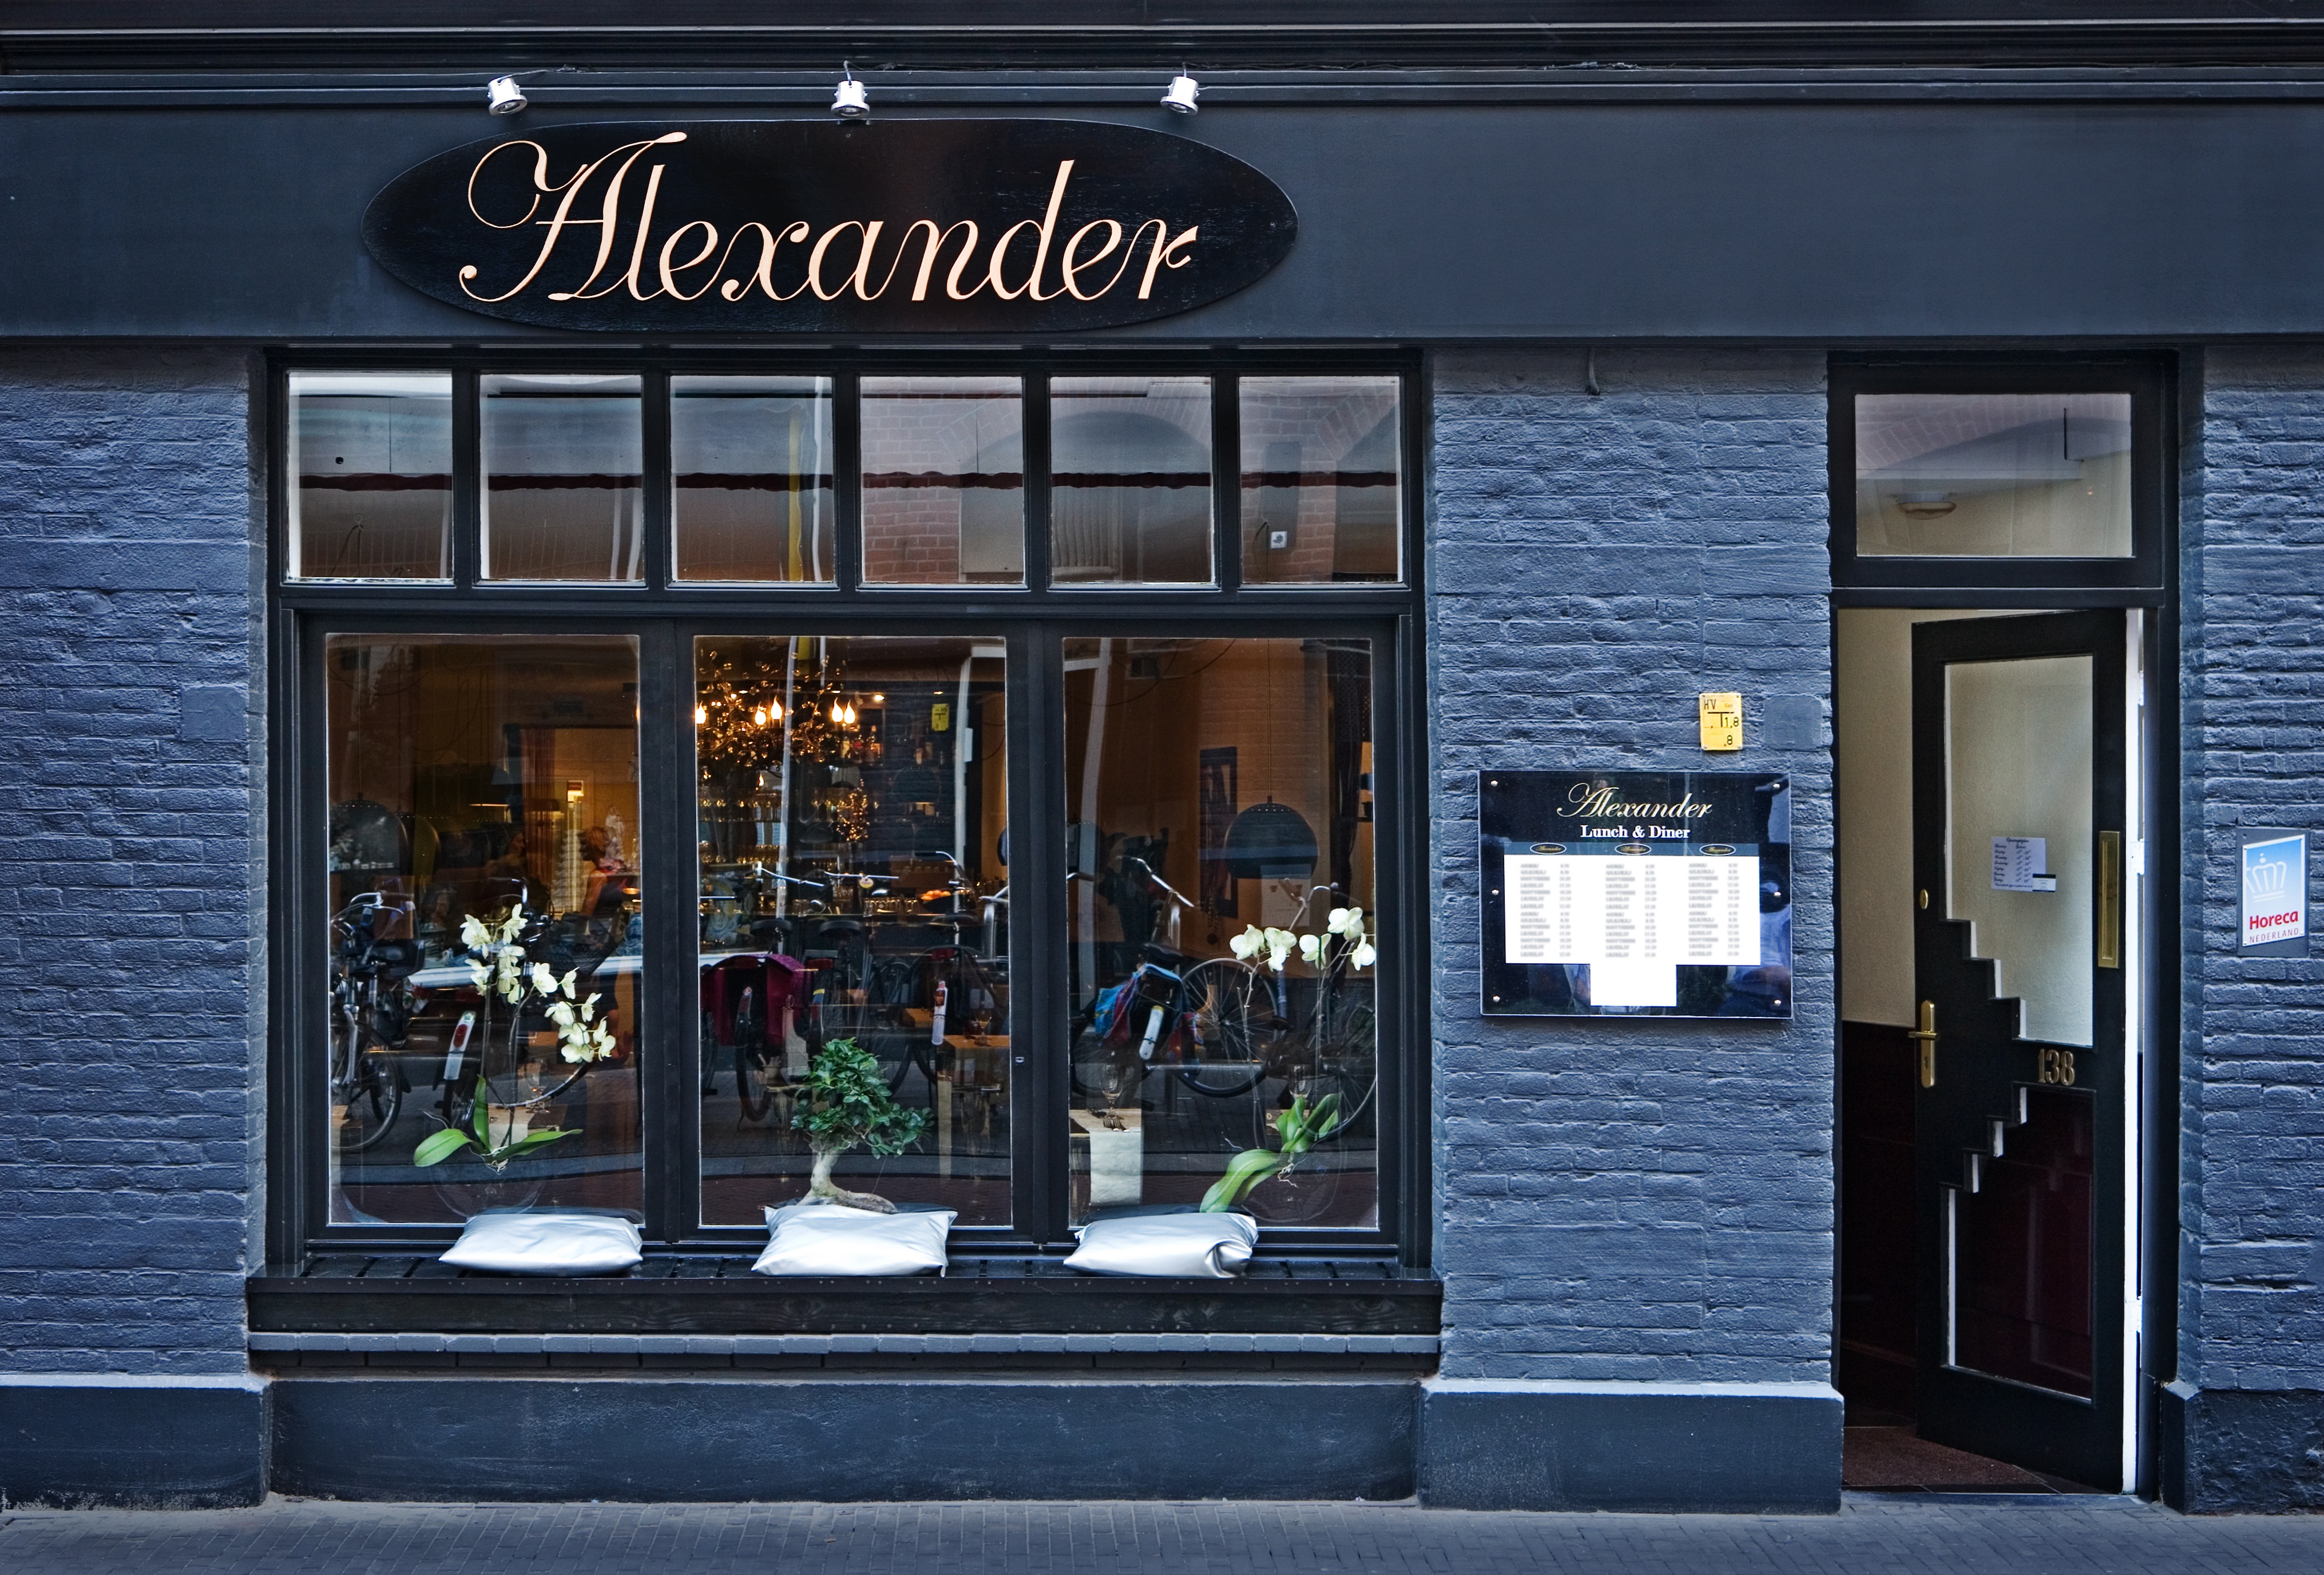
window, restaurant, bar, facade, lighting, door, interior design, boutique, netherlands, alexander, the hague, display window, good food, window covering, denneweg, den haag, restaurant den hag, restaurant the hague, restaurant denneweg den haag